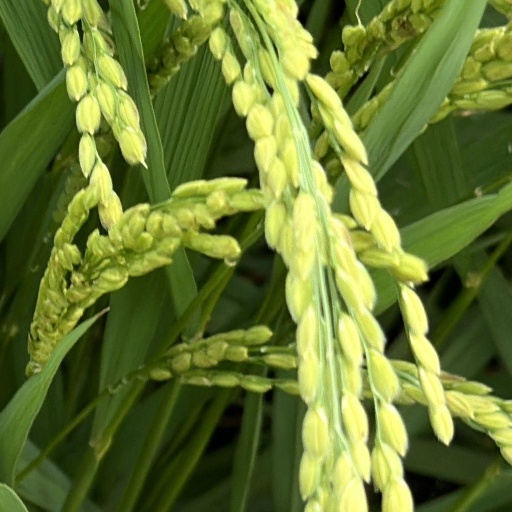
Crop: rice